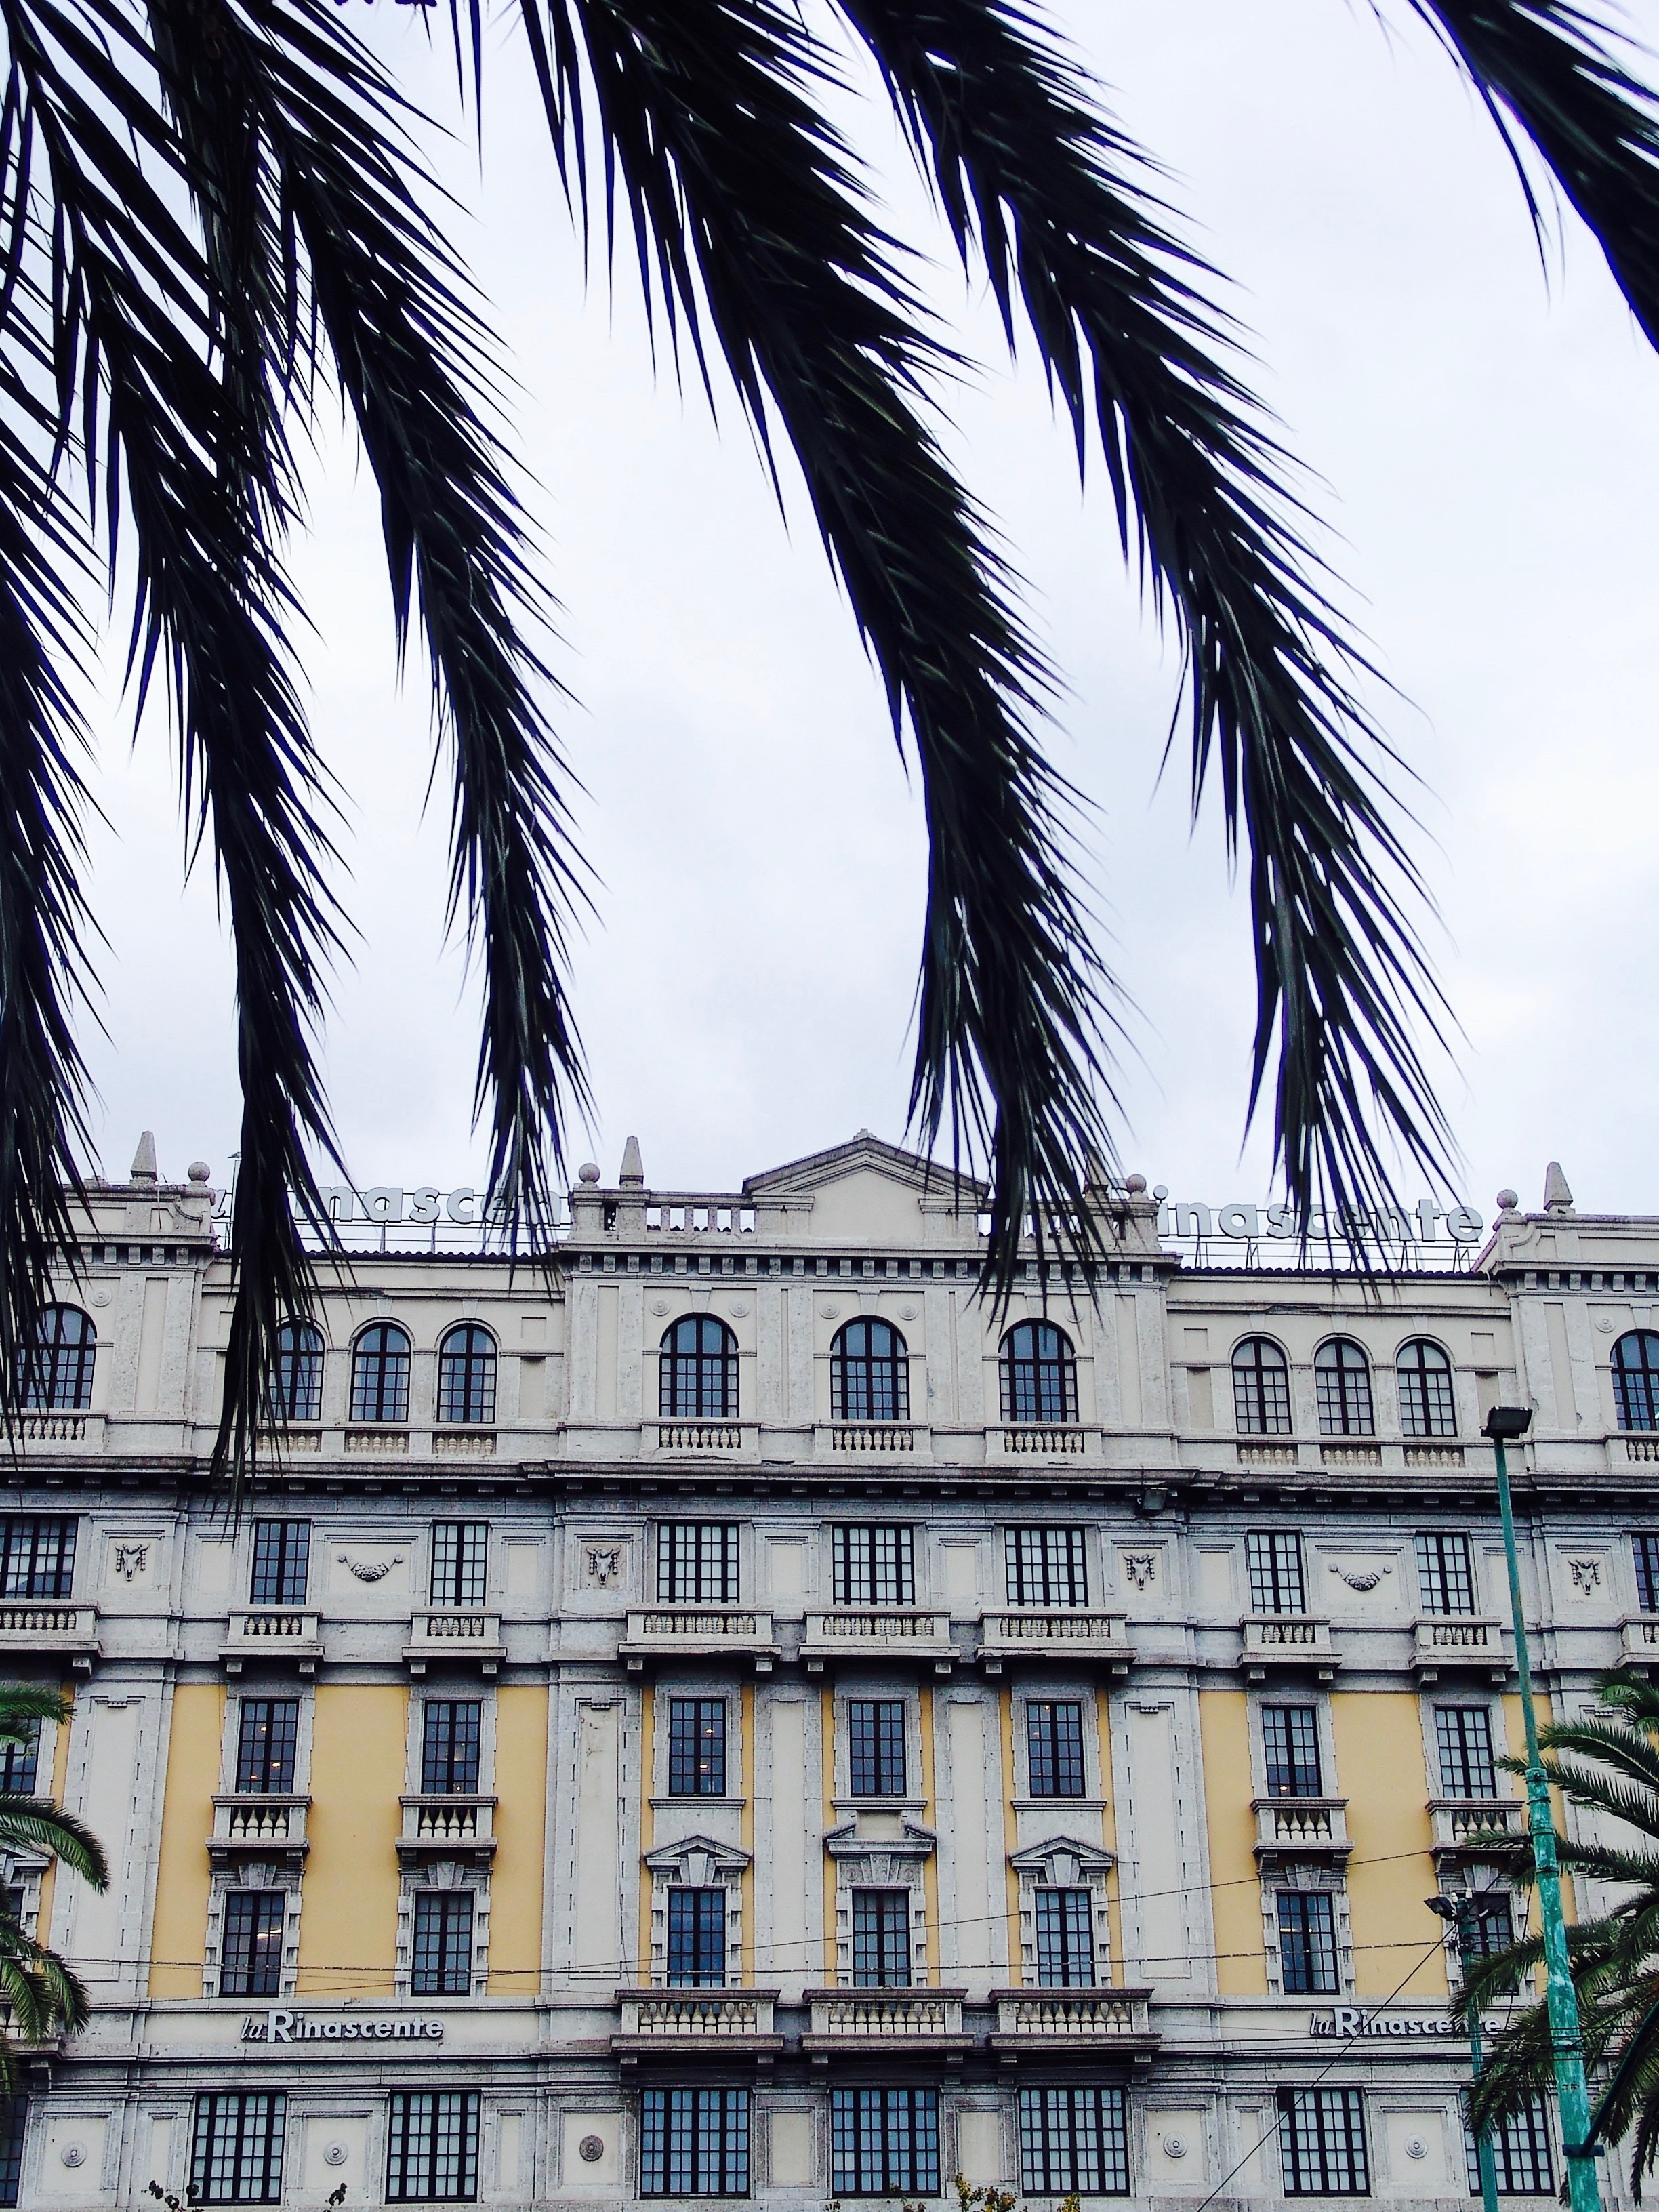
tree, architecture, city, skyscraper, cityscape, downtown, palm, landmark, italy, facade, tower block, sardinia, cagliari, urban area, arecales, palm family